Juan de Tovar

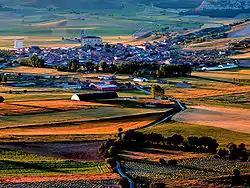
View of Cevico de la Torre, in the Province of Palencia, Castile and León.

In 1465, Tovar was already Lord of the villages of Cevico de la Torre and Caracena, as is attested on April 2 of that year, when Henry IV of Castile grants Juan Fernández de Tovar, Lord of Cevico de la Torre and Caracena, son and successor of Sancho de Tovar (already deceased), 40,000 maravedis per year of tenace to maintain 20 spears in his service. The lordships of Cevico de la Torre and Caracena had been in the Tovar lineage since 8 June 1368, when Henry II of Castile, by charter passed in Real regarding Toledo, granted them to his Chief-guard Sancho Fernández de Tovar, Juan's great-grandfather and brother of the Lord Admiral of Castile Fernando Sánchez de Tovar. The Lordship of Cevico might have initially been part of the Lordship of Berlanga, owned by the main branch of the Tovar. This main branch was dismembered in order to favor a secondary branch of the lineage.